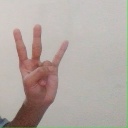
अक्षर: क्ष